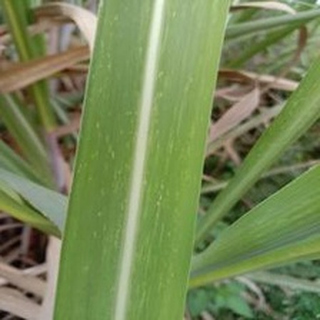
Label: sugarcane_mosaic